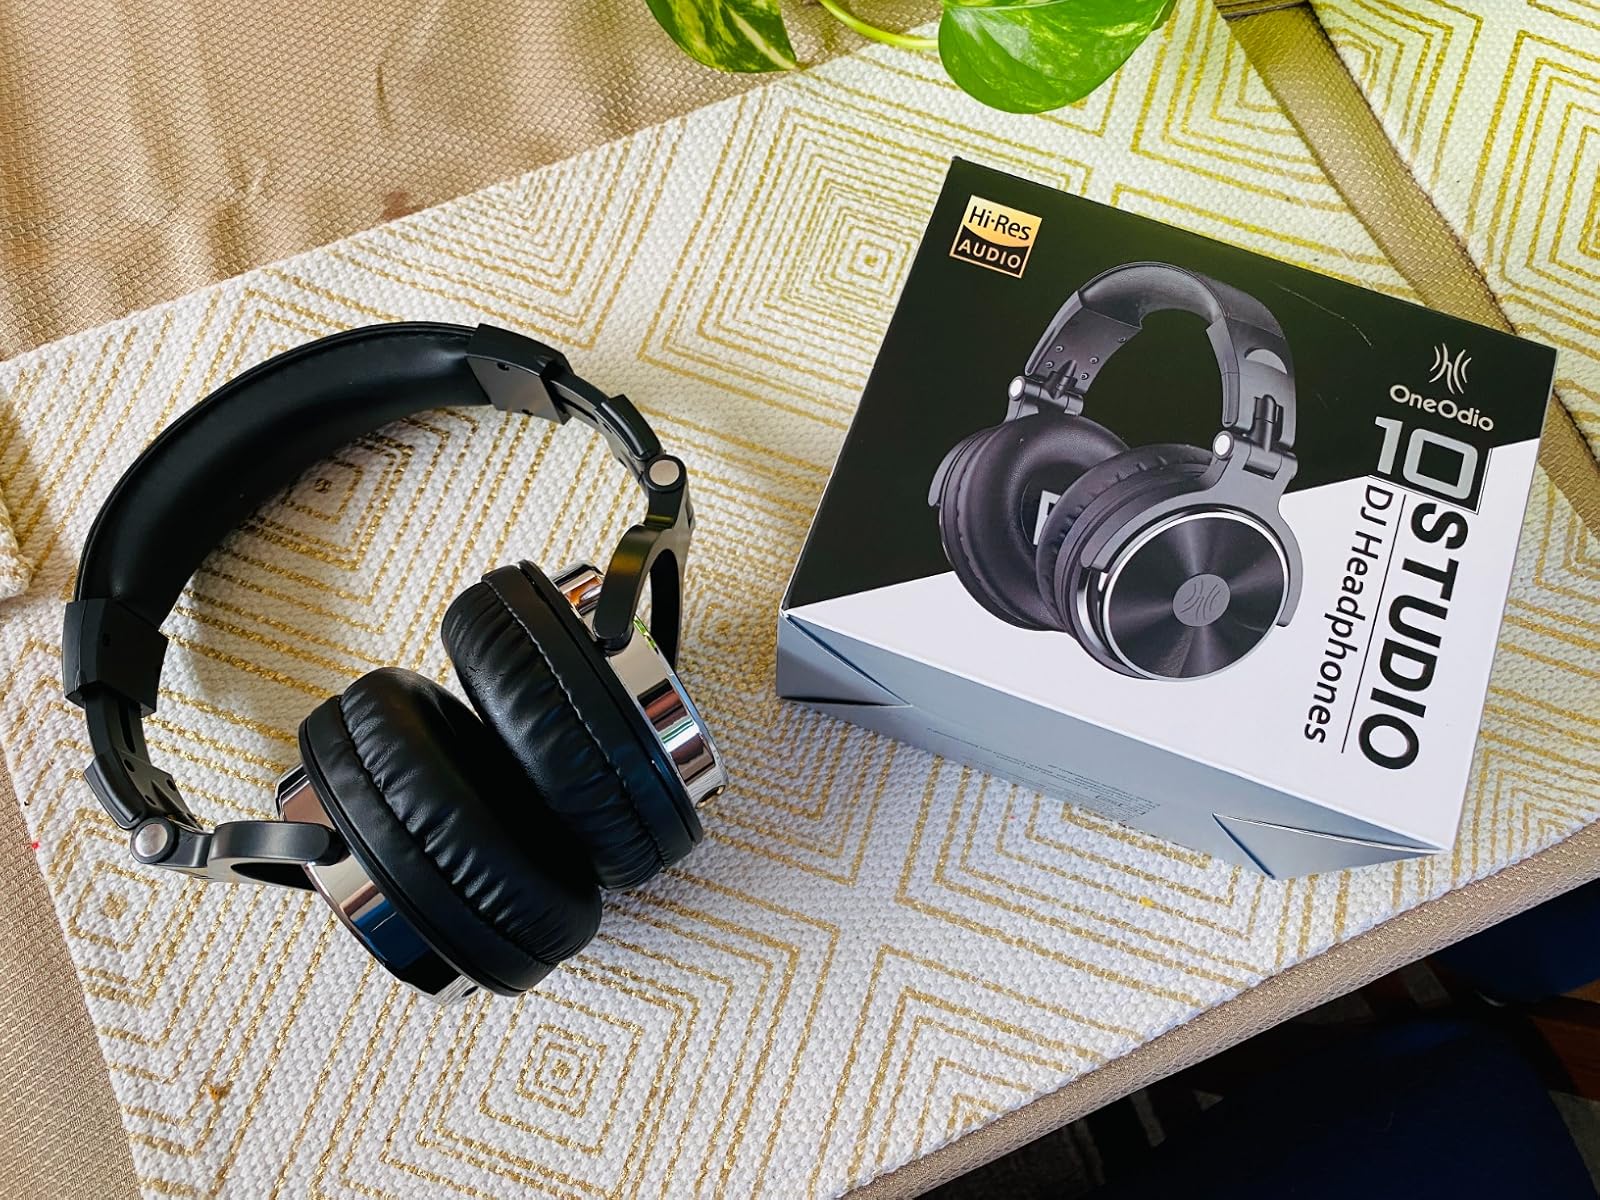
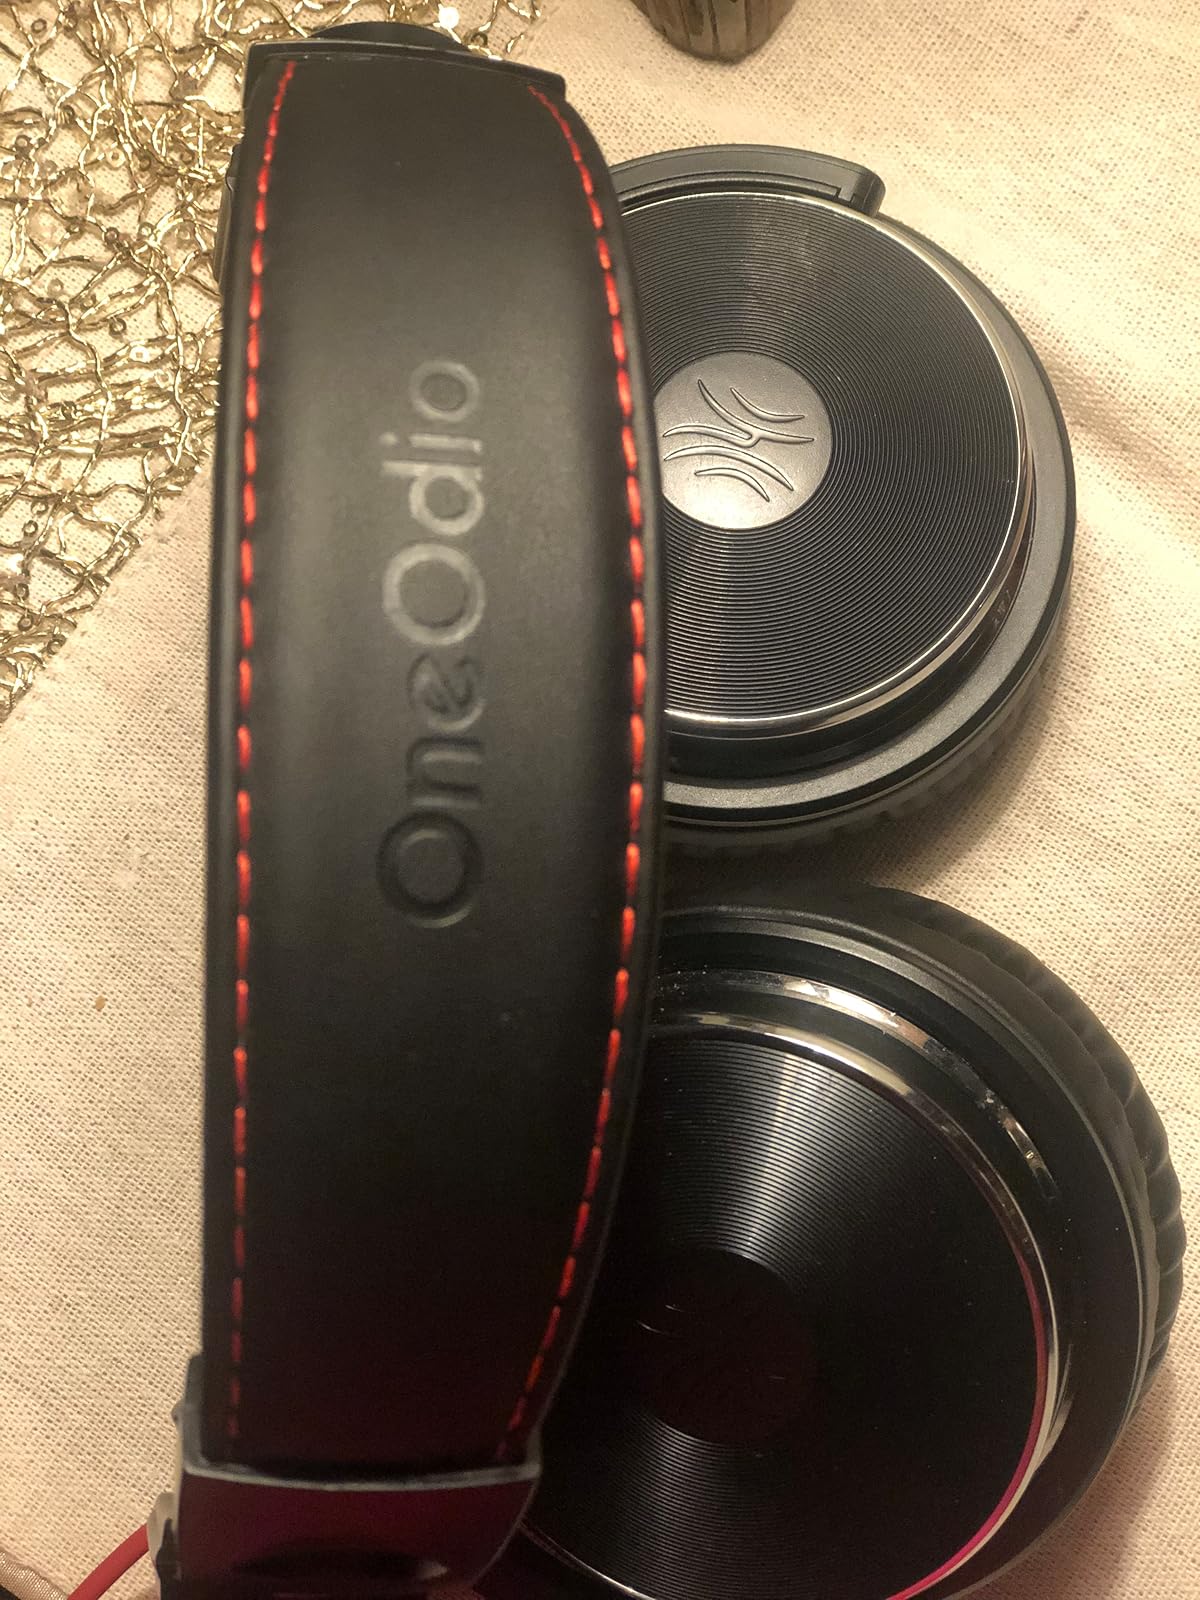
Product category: headphones
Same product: yes